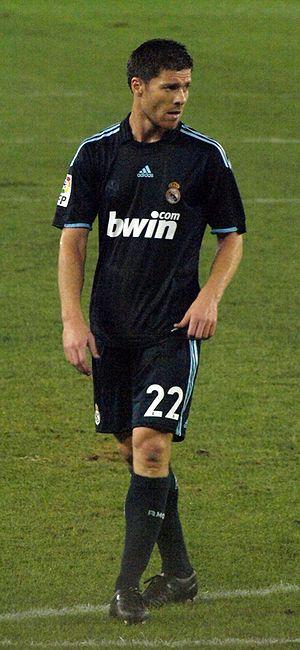
Xabier Alonso Olano, dit Xabi Alonso, né le 25 novembre 1981 à Tolosa, est un footballeur international basque qui évoluait au poste de milieu défensif de 2000 à 2017. Il entraîne désormais l'équipe réserve de la Real Sociedad.